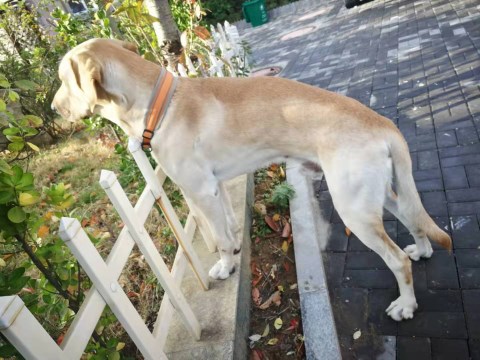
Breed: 3580-n000122-Labrador_retriever